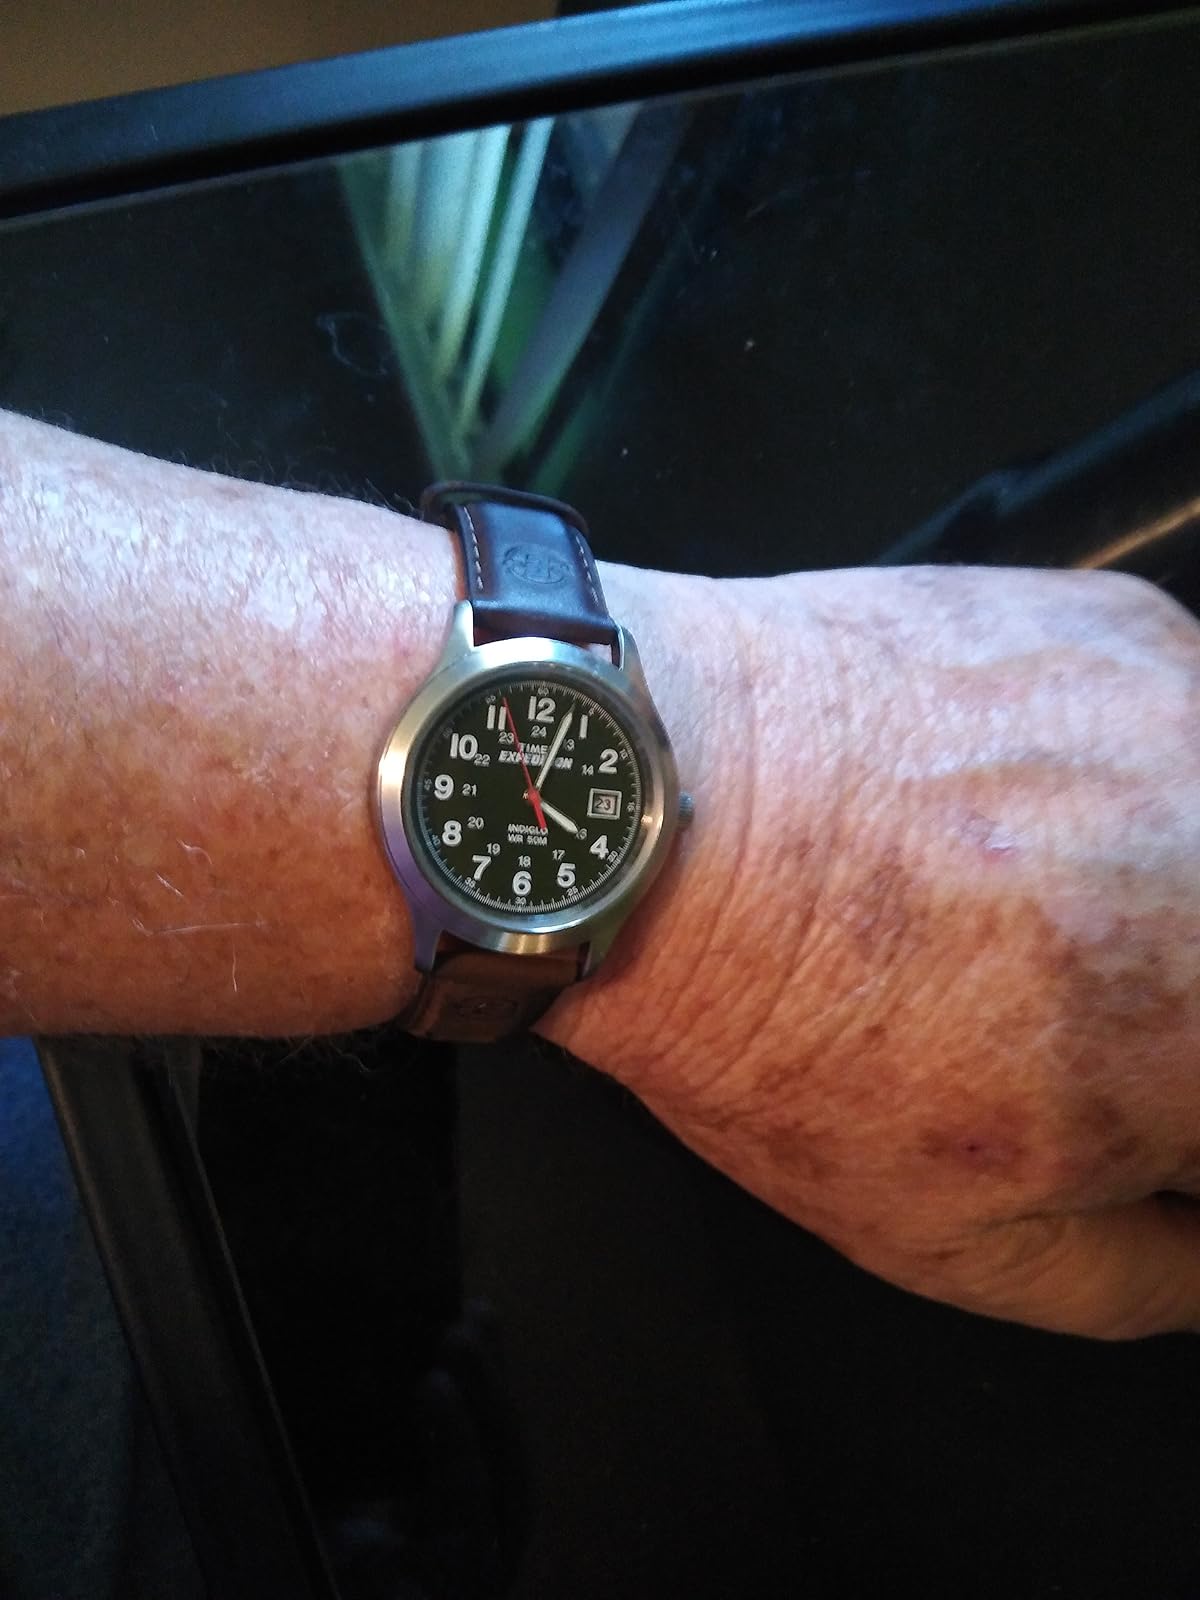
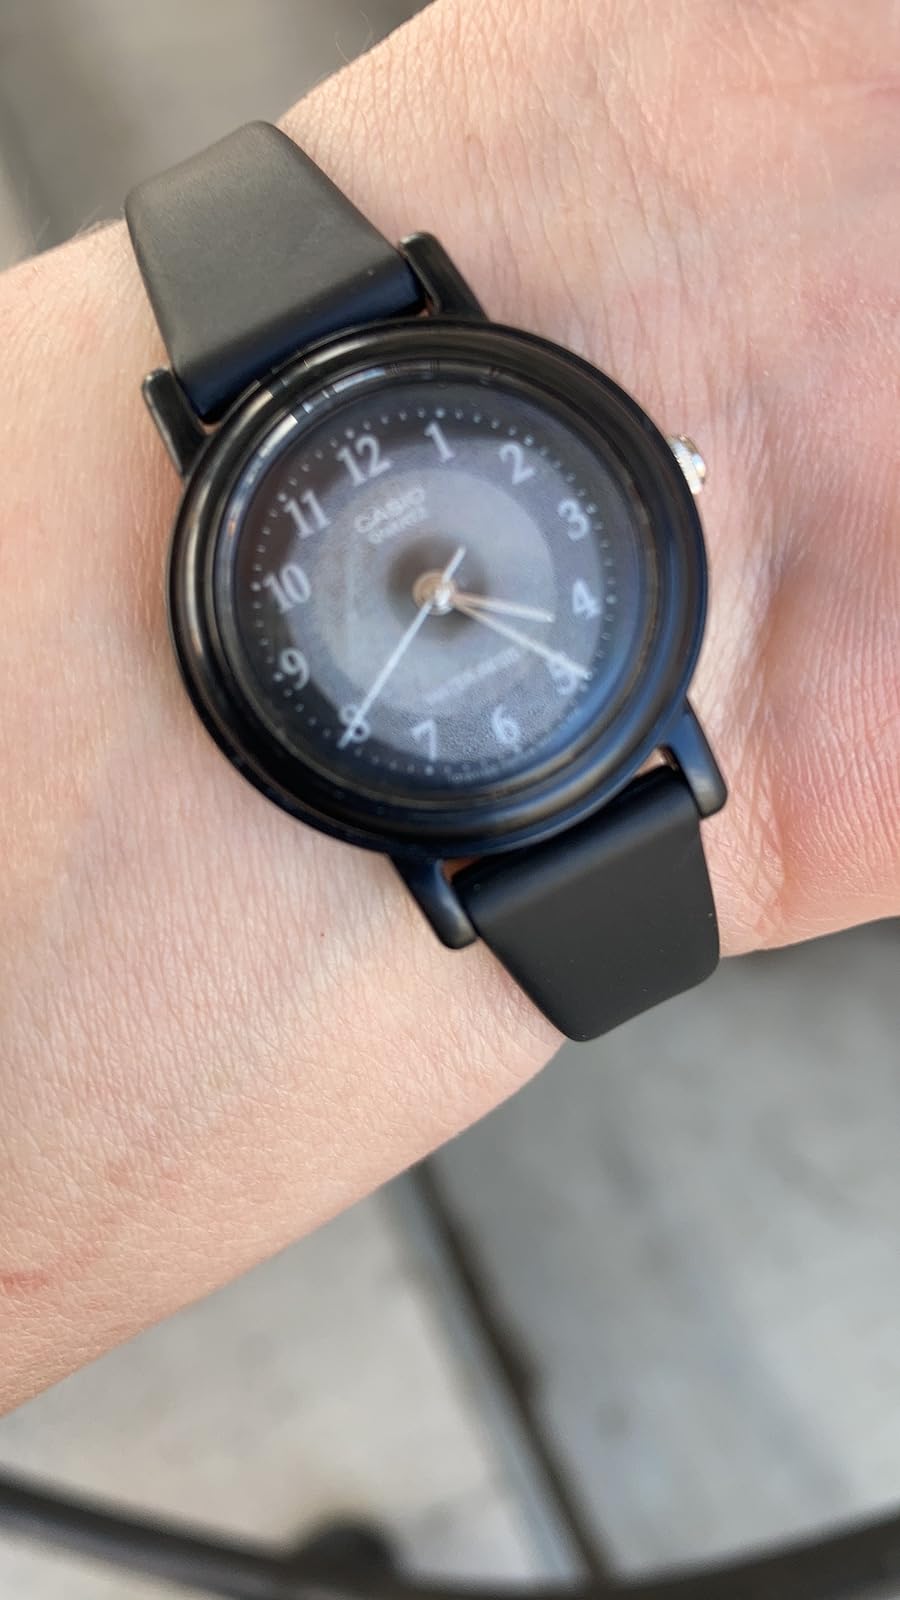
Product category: accessories_watch
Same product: no